Botswana

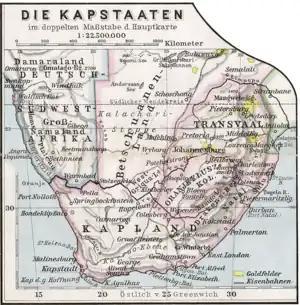
1905 German map of Southern Africa, showing the still-undivided Bechuanaland area

The first written records relating to modern-day Botswana appear in 1824. These records show that the Bangwaketse had become the predominant power in the region. Under the rule of Makaba II, the Bangwaketse kept vast herds of cattle in well-protected desert areas, and used their military prowess to raid their neighbours. By this time, other chiefdoms in the area had capitals of 10,000 or so and were fairly prosperous. This equilibrium came to end during the Mfecane period (1823–1843) when a succession of invading peoples from South Africa entered the country. Although the Bangwaketse were able to defeat the invading Bakololo in 1826, over time all the major chiefdoms in Botswana were attacked, weakened and impoverished. The Bakololo and AmaNdebele raided repeatedly and took large numbers of cattle, women and children from the Batswana – most of whom were driven into the desert or sanctuary areas such as hilltops and caves. Only after 1843, when the Amandebele moved into western Zimbabwe, did this threat subside.